1969 in India

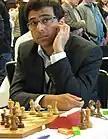
Viswanathan Anand

11 December – Viswanathan Anand, chess grandmaster and multiple time World Chess Champion.